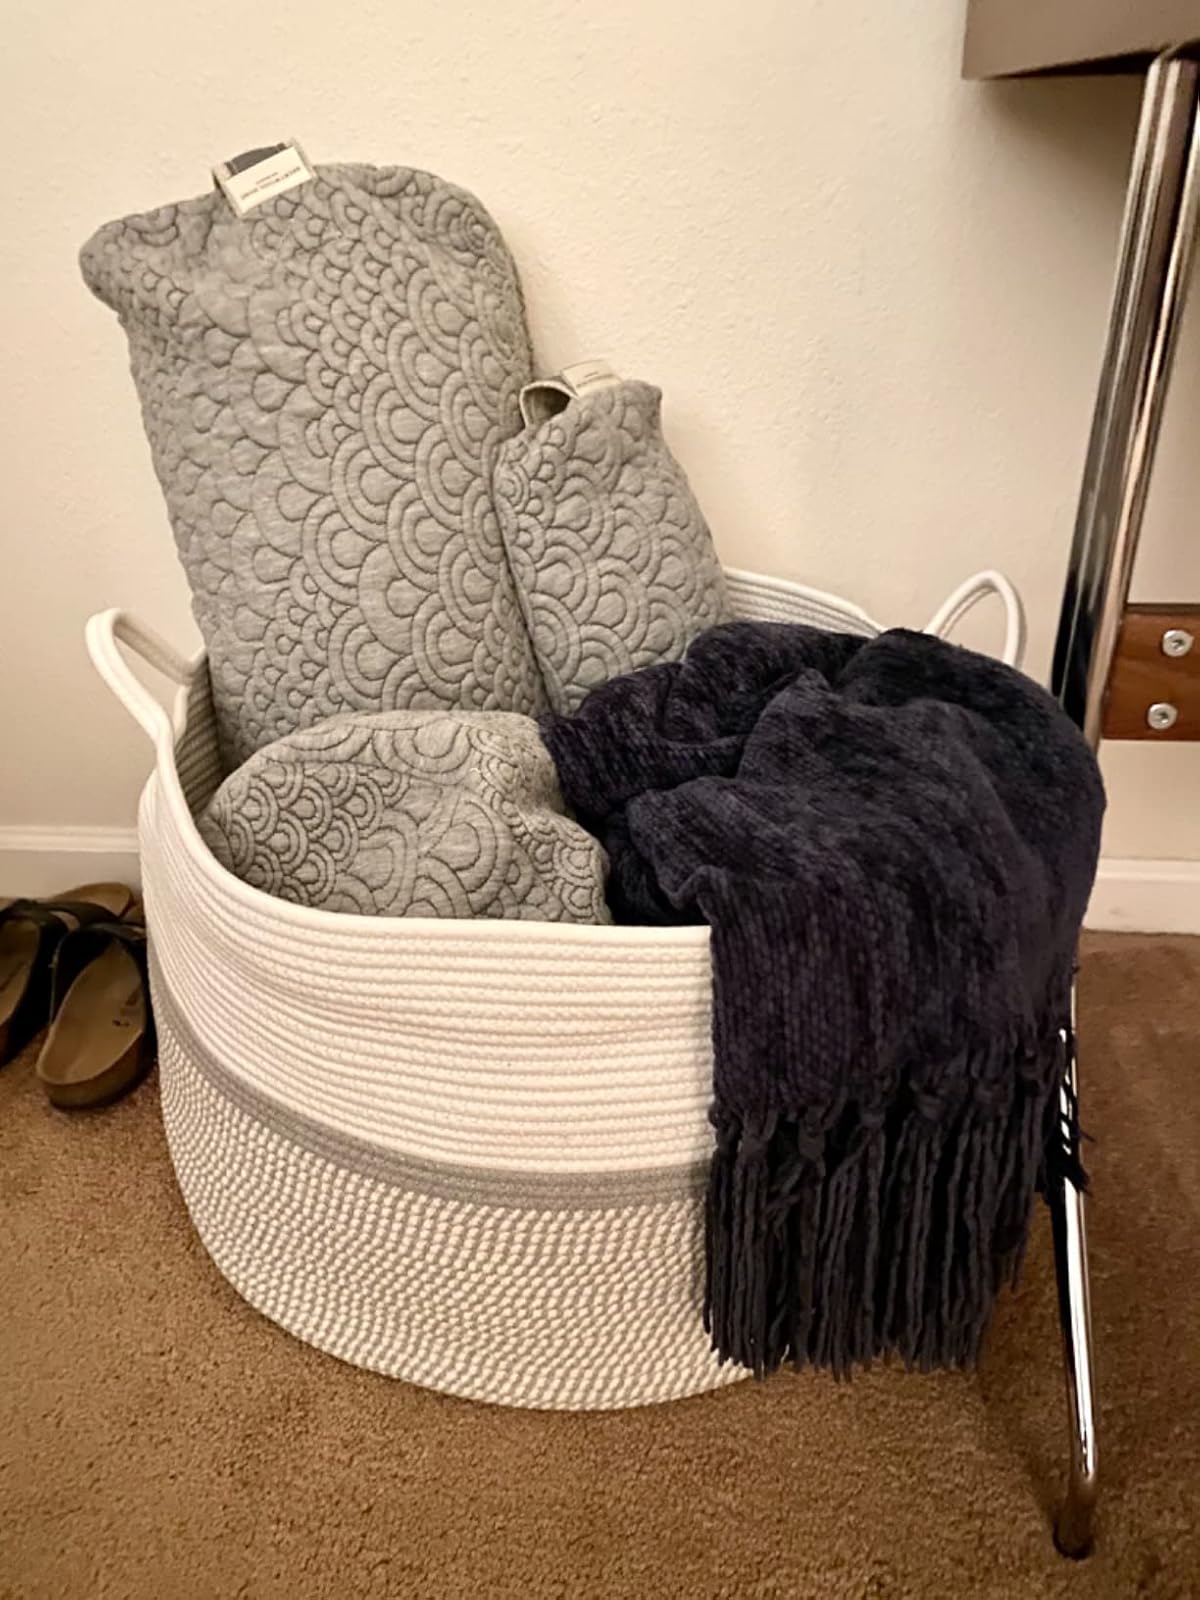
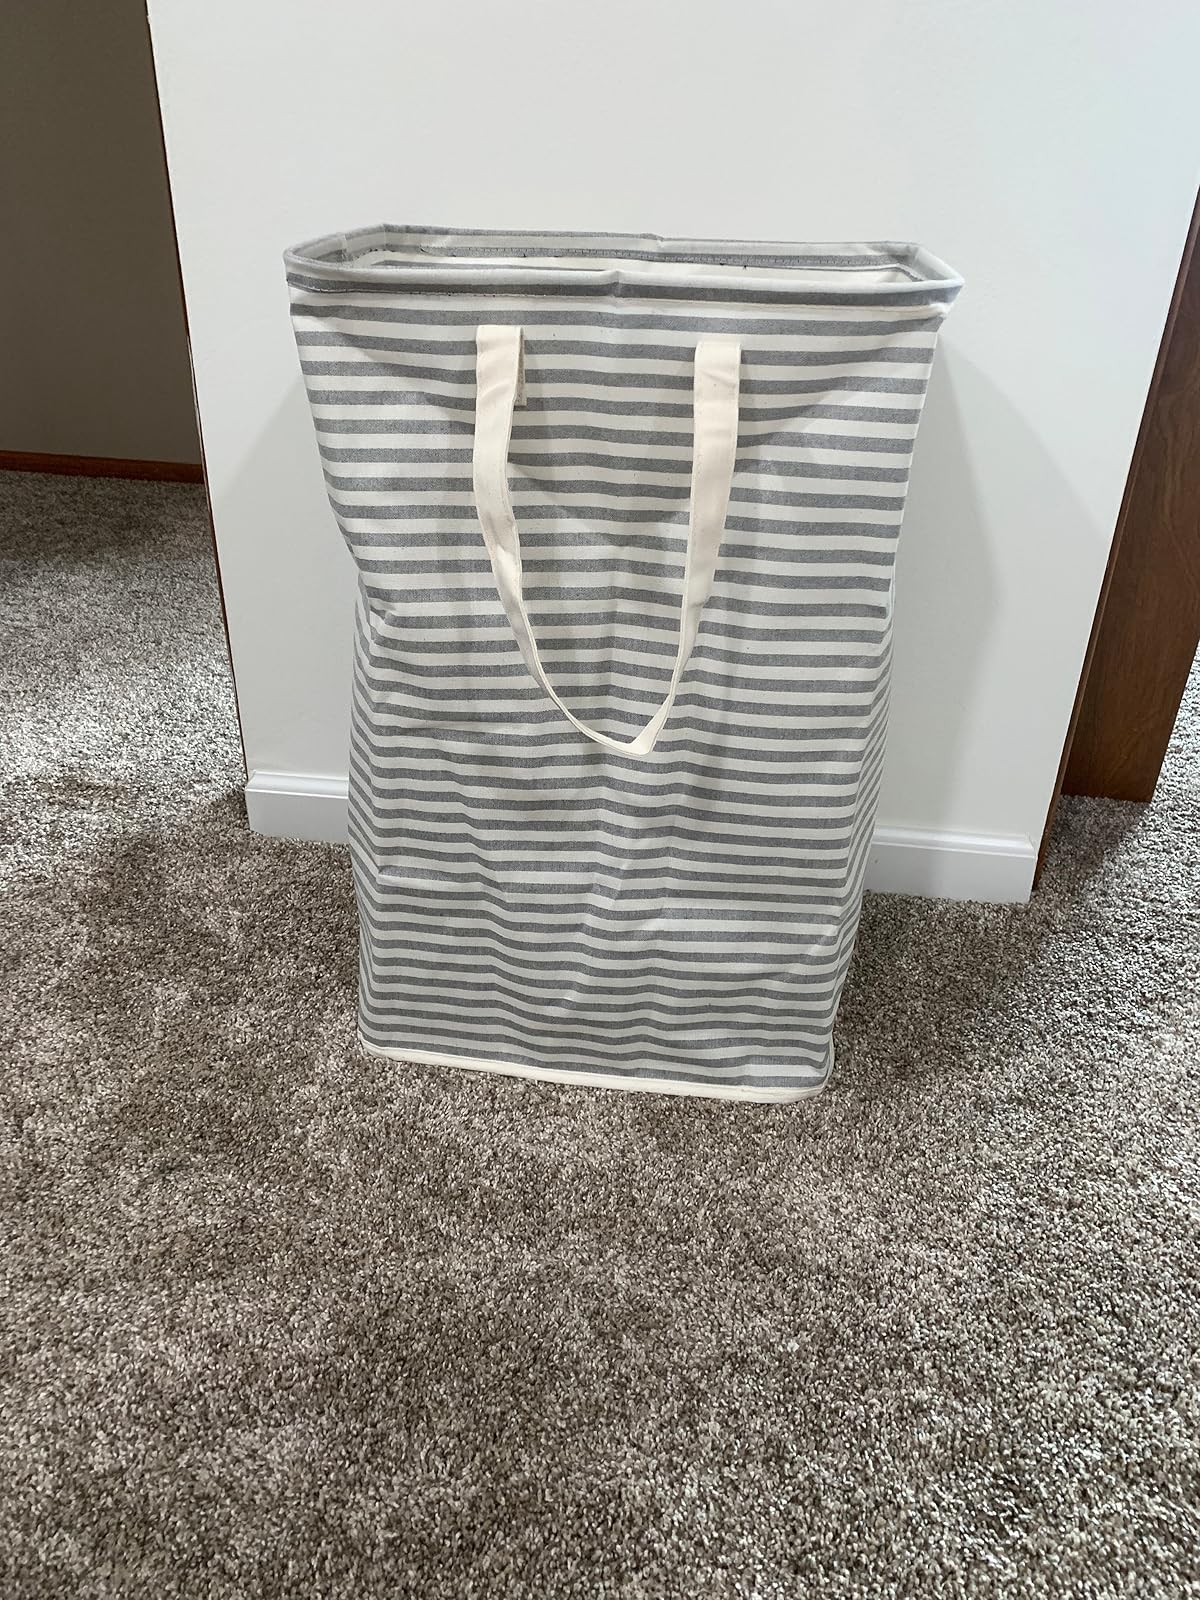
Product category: items_hamper
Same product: no